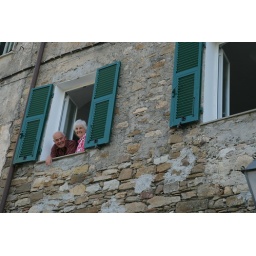
Clara and Hans at their tower home in Lingueglietta.